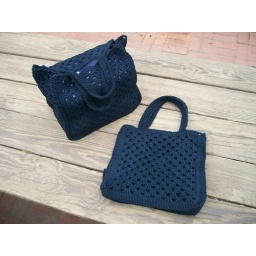
Made in black to match the interior of my car. Can keep them in the car without making it look cluttered.